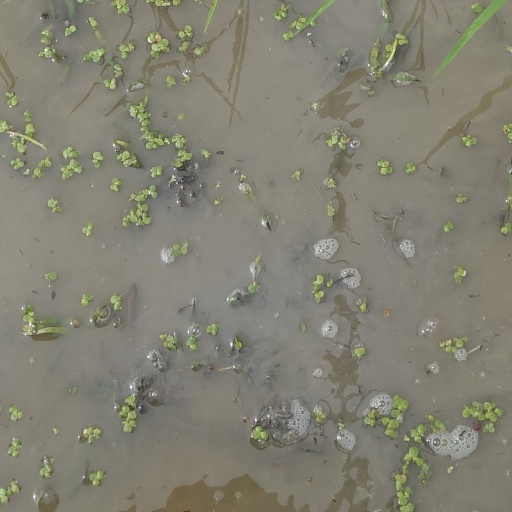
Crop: rice